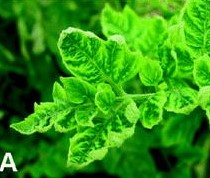
Plant: Tomato
Disease: tomato yellow leaf curl virus